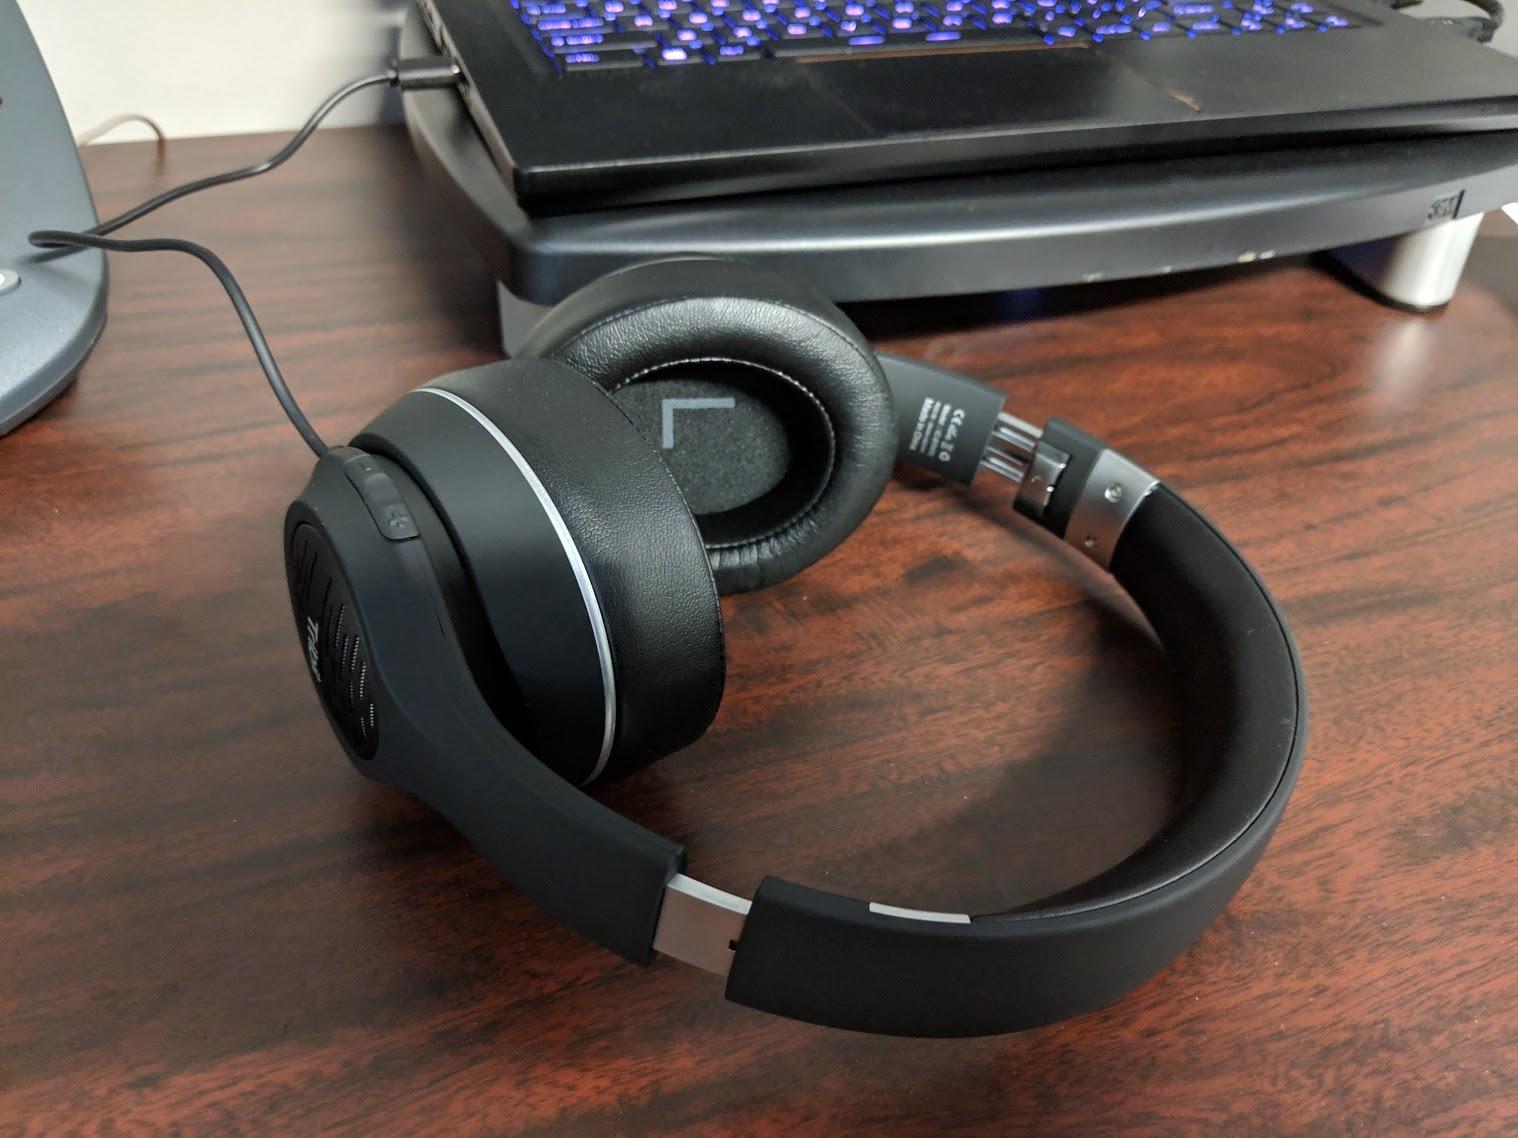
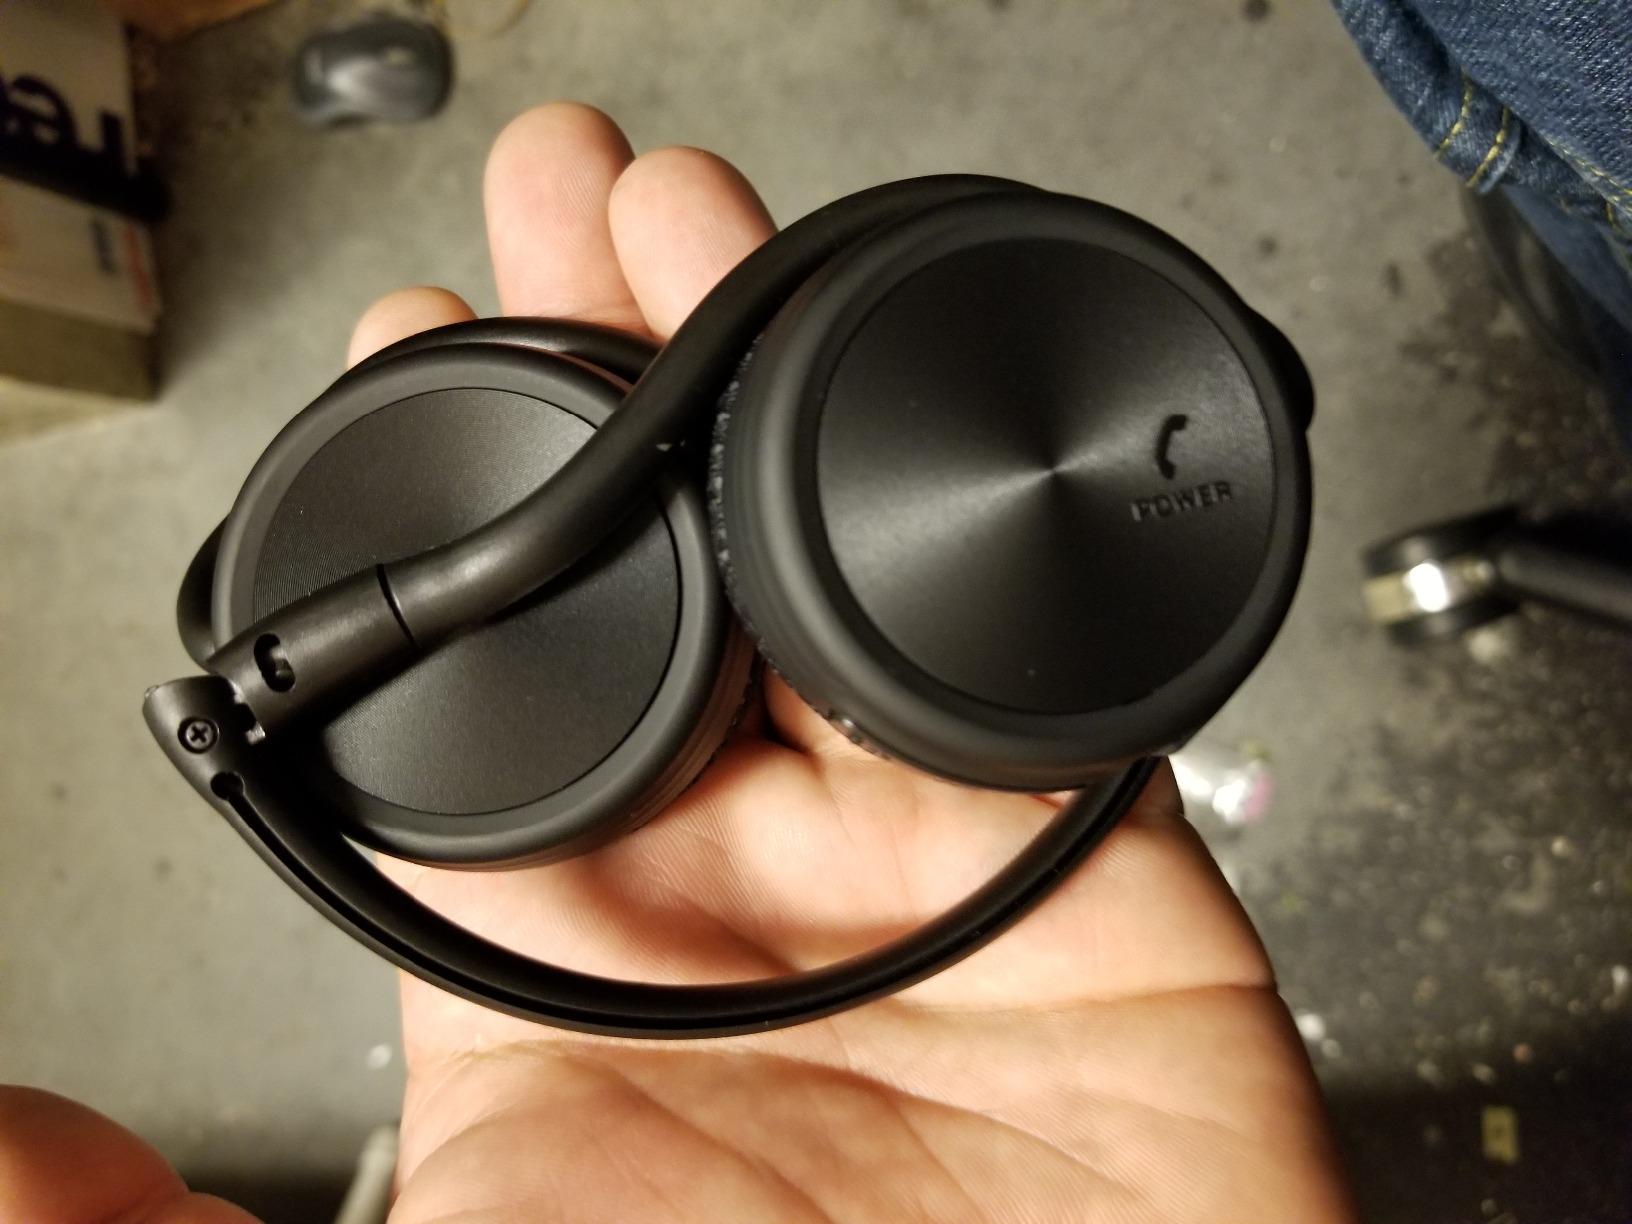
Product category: headphones
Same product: no